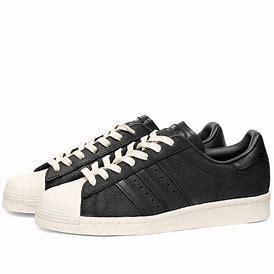
Brand: Adidas
Model: Superstar 82